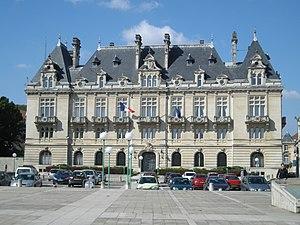
Bar-le-Duc
Une préfecture est une division administrative territoriale.
Cet article recense les hôtels de préfecture des subdivisions territoriales françaises, c'est-à-dire les édifices hébergeant les services des préfectures en France.